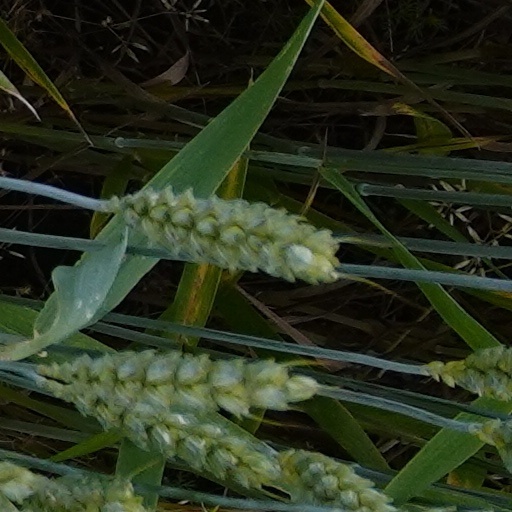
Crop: wheat